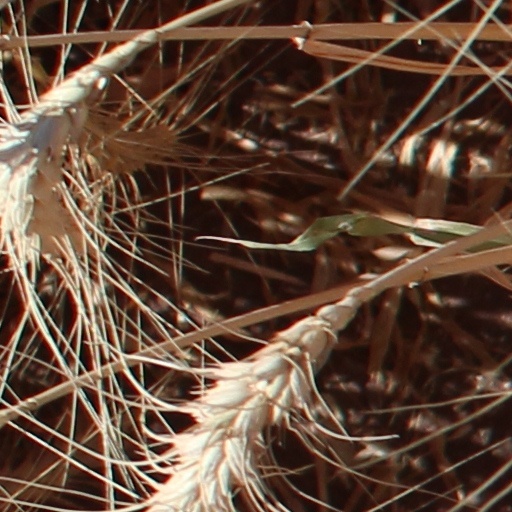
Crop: wheat